Cutman

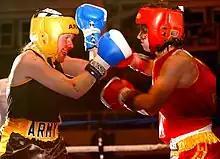
PFC Raelina Shinn (left) battles on with a nosebleed during the first female fight in the Armed Forces Boxing Championships.

Cuts (lacerations) are the primary focus of the cutman because unless the bleeding is stopped promptly, the fight physician may stop the fight and declare that the injured fighter has lost the match. Physicians also will stop a match for a laceration that is perpendicular to the eye. The most common area of the face to be cut is around the eye. Cuts are treated by applying a cold towel to clean and simultaneously cool the area of the cut, causing a decrease in blood flow. A cotton swab soaked in epinephrine is applied with pressure to decrease blood flow even more. A collagen-based hemostat for clot formation (such as Avitene) is put into the cut to coagulate the blood. A cutman might also cover the area with petroleum jelly to prevent further damage.